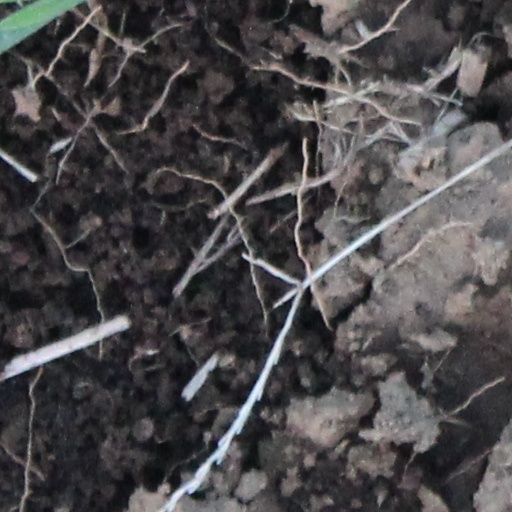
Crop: wheat